FC Anzhi Makhachkala

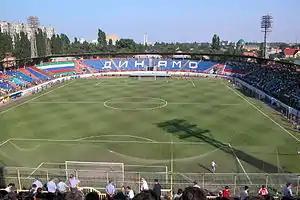
Anzhi played at the Dynamo Stadium until 2013.

Due to the risk of possible armed conflict in Dagestan, the club's players primarily live and train at a training base near Moscow, which was previously used by Saturn Moscow. The club fly in for home matches, which have a heavy security presence.